Harpers Ferry, West Virginia

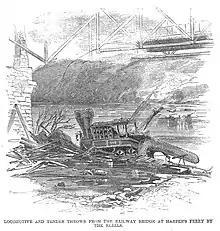
July 20, 1861 "Harper's Weekly" news illustration with camel back locomotive and tender wrecked by rebels in Harpers Ferry

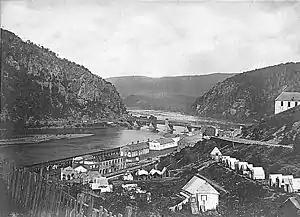
Harpers Ferry in 1865, looking east (downstream); the ruins of the musket factory can be seen in the center.

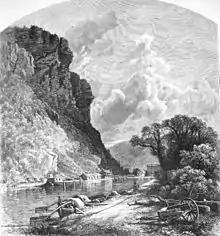
Maryland Heights, Harpers Ferry, 1873

The American Civil War was disastrous for Harpers Ferry, where five battles took place; it changed hands eight times between 1861 and 1865. (Another article says it changed hands twelve times.) One of the first military actions by secessionists in Virginia was taken on April 18, 1861, when they wrested control of the Federal arsenal at Harpers Ferry from the Union Army, even before the convention which would consider whether or not the state should secede had been called together.